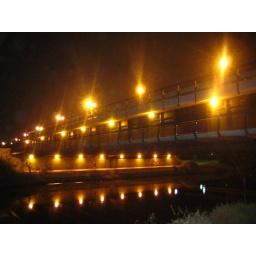
a bridge over troubled water